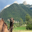
Label: camel